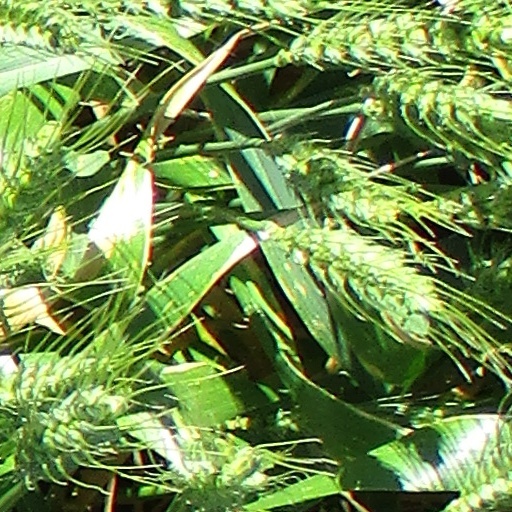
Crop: wheat